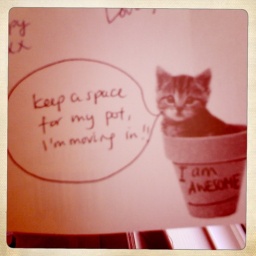
i think this means someone is going to post me a kitten in a plant pot.